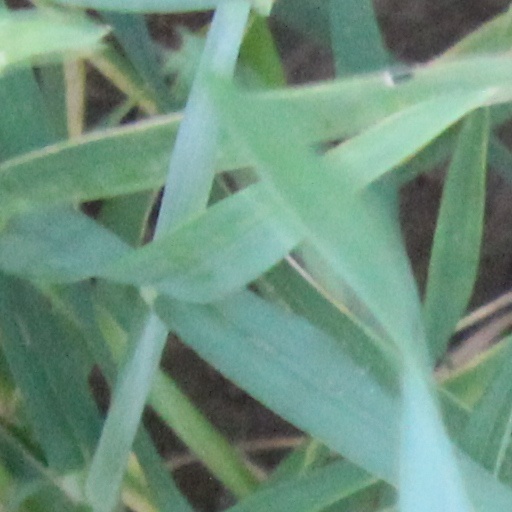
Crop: wheat